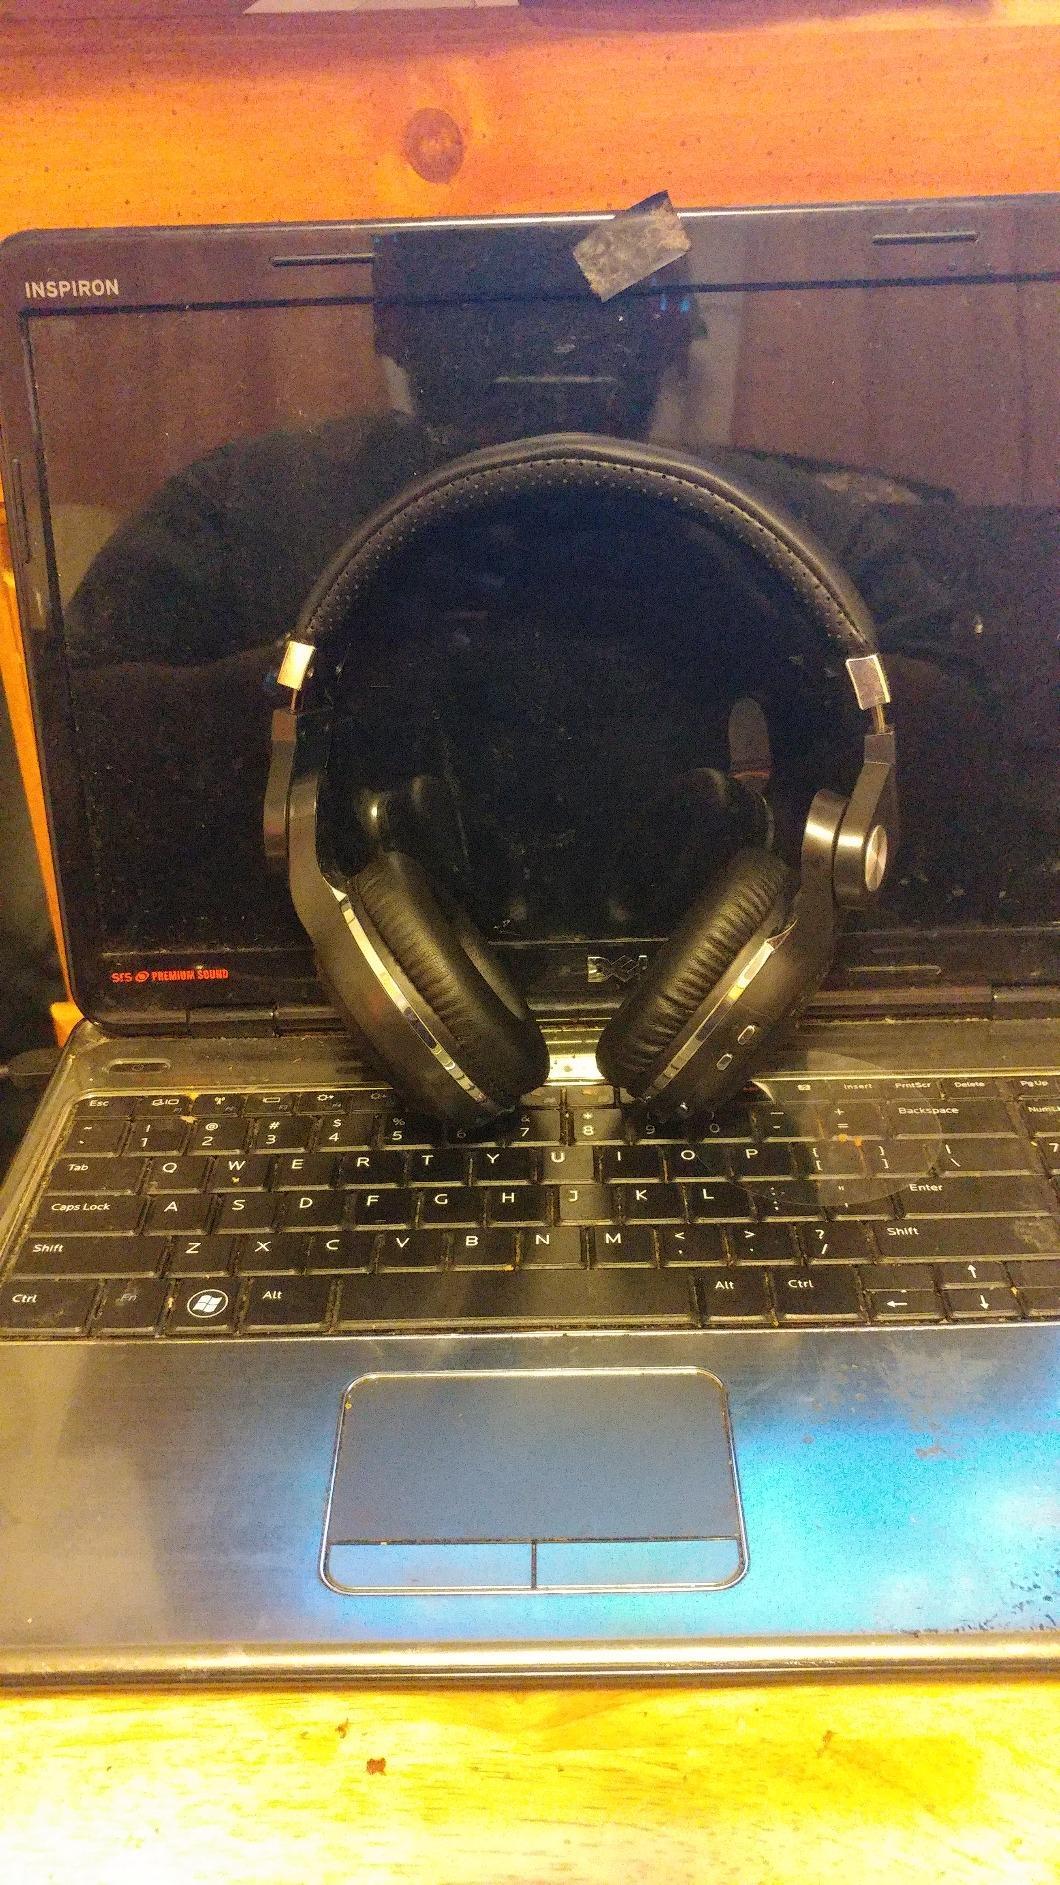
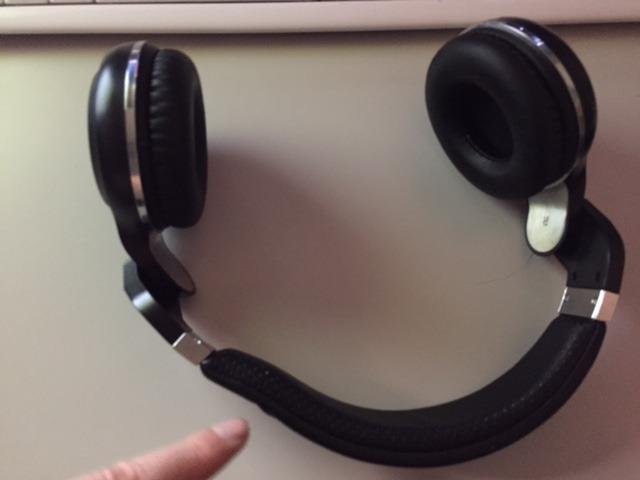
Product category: headphones
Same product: yes